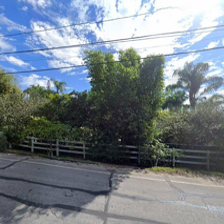
Label: streetView